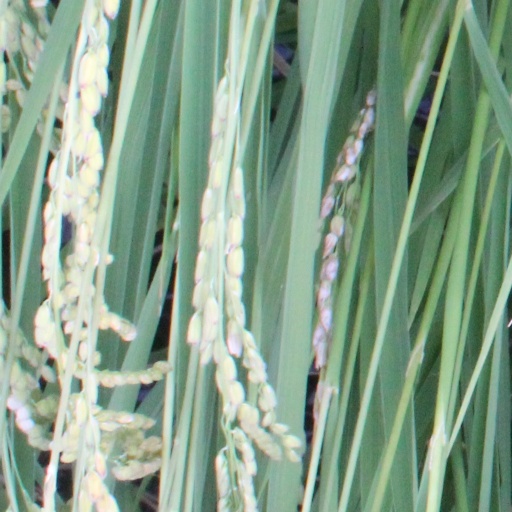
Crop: rice